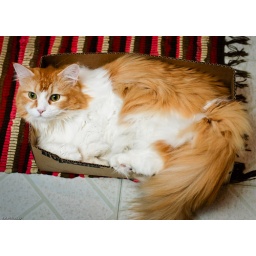
the second I put the box on the floor she jumps right in and somehow squeeezes herself into it.